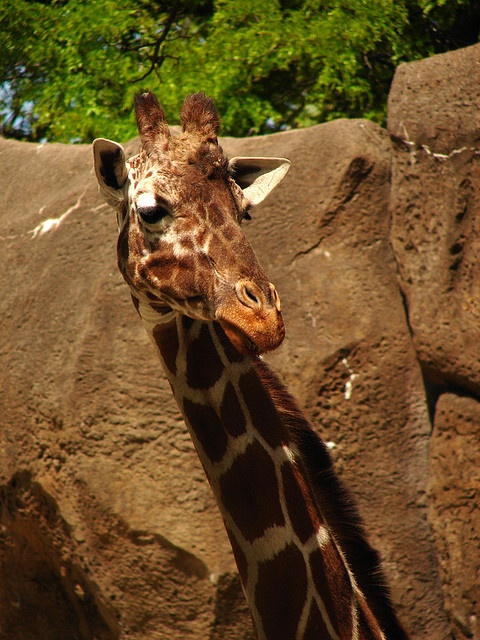
A giraffe standing next to a stone wall.
A giraffe outside in an enclosed area during a sunny day.
a giraffe inside its pen some rocks and trees
A giraffe enjoying the sunshine with a rock cliff behind it.
a giraffe head and next in front of a rock wall